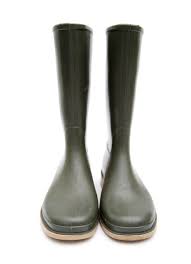
Waste category: shoes